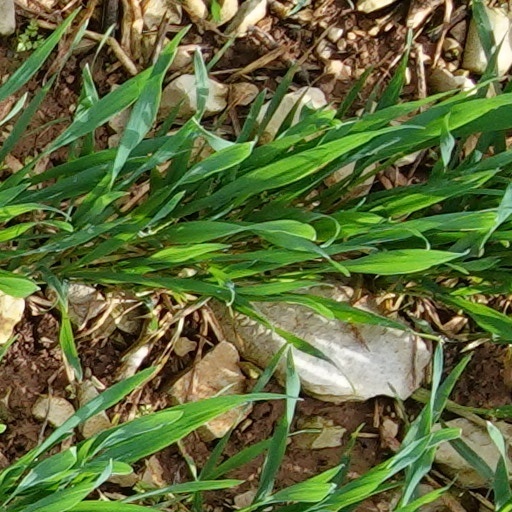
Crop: wheat